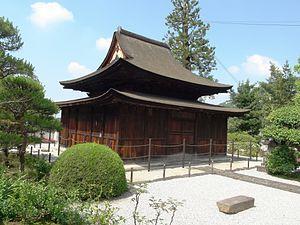
Takeda Yoshinobu est un daimyo de l'époque Sengoku. Né « Takeda Tarō », il est le fils de Takeda Shingen, par dame Sanjō, l'épouse de Shingen. Il passe sa cérémonie de majorité en 1550, prend le nom formel de « Yoshinobu », et reçoit le yoshi d'Ashikaga Yoshiteru, 13ᵉ shogun Ashikaga. En 1552, pour raffermir les liens Takeda-Imagawa, il épouse une fille d'Imagawa Yoshimoto. Tandis que Yoshinobu sert pendant un certain temps comme chef du clan Takeda, il se rebelle contre son père puis est capturé et emprisonné avec Obu Toramasa. Yoshinobu commet seppuku. Nobukatsu, neveu de Yoshinobu le remplace comme chef du clan Takeda qui est également responsable de sa mort.